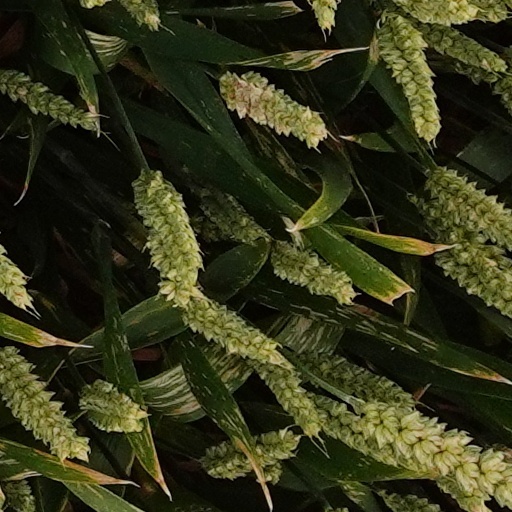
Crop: wheat